Baltic Fleet

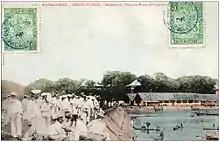
Sailors of the Baltic Fleet ashore at Nossi Bé, December 1904.

By 1900, decades of modernization on the Baltic as well as the Pacific Fleet made Russia the fourth strongest country in the world in terms of naval forces after the UK, France and Germany, ahead of the US and Japan.